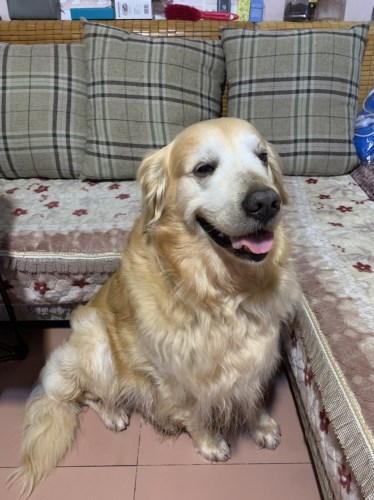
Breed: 5355-n000126-golden_retriever